Northwestern Wildcats football

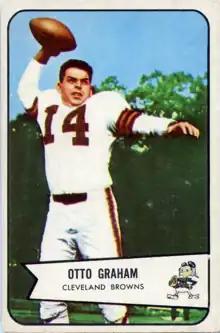
QB Otto Graham

Another strong performance in a win against Minnesota earned Bachér Big Ten Conference Offensive Player of the Week honors for the second week in a row.